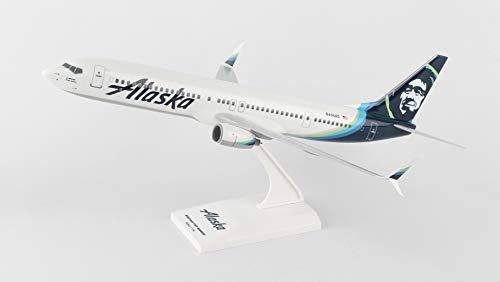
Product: Daron Skymarks Alaska 737-900 1/130 2016 Livery SKR875
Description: Authentic markings.
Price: $39.28
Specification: ProductDimensions:8x3x1inches|ItemWeight:13.6ounces|ShippingWeight:13.6ounces(Viewshippingratesandpolicies)|ASIN:B01IO3KTPU|Itemmodelnumber:SKR875|Manufacturerrecommendedage:4yearsandup